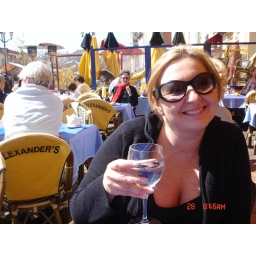
Edit with her glass of water and a patio restaurant in Nice.